Borderlands 2: Tiny Tina's Assault on Dragon Keep

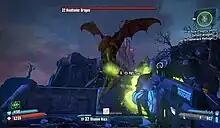
"Assault on Dragon Keep" is set in a fantasy tabletop role-playing game, while keeping the first-person shooter aspect of the main game.

"Assault on Dragon Keep" is an expansion pack from the first-person shooter role-playing game, "Borderlands 2". It maintains the main game's science-fiction, looter shooter, and comedic elements, while incorporating elements of tabletop role-playing, including themes from Dungeons & Dragons, and, as a result, creates a concept that integrates fantasy gameplay within a first-person shooter experience. The expansion pack's difficulty is best suited for players who are at least level thirty.